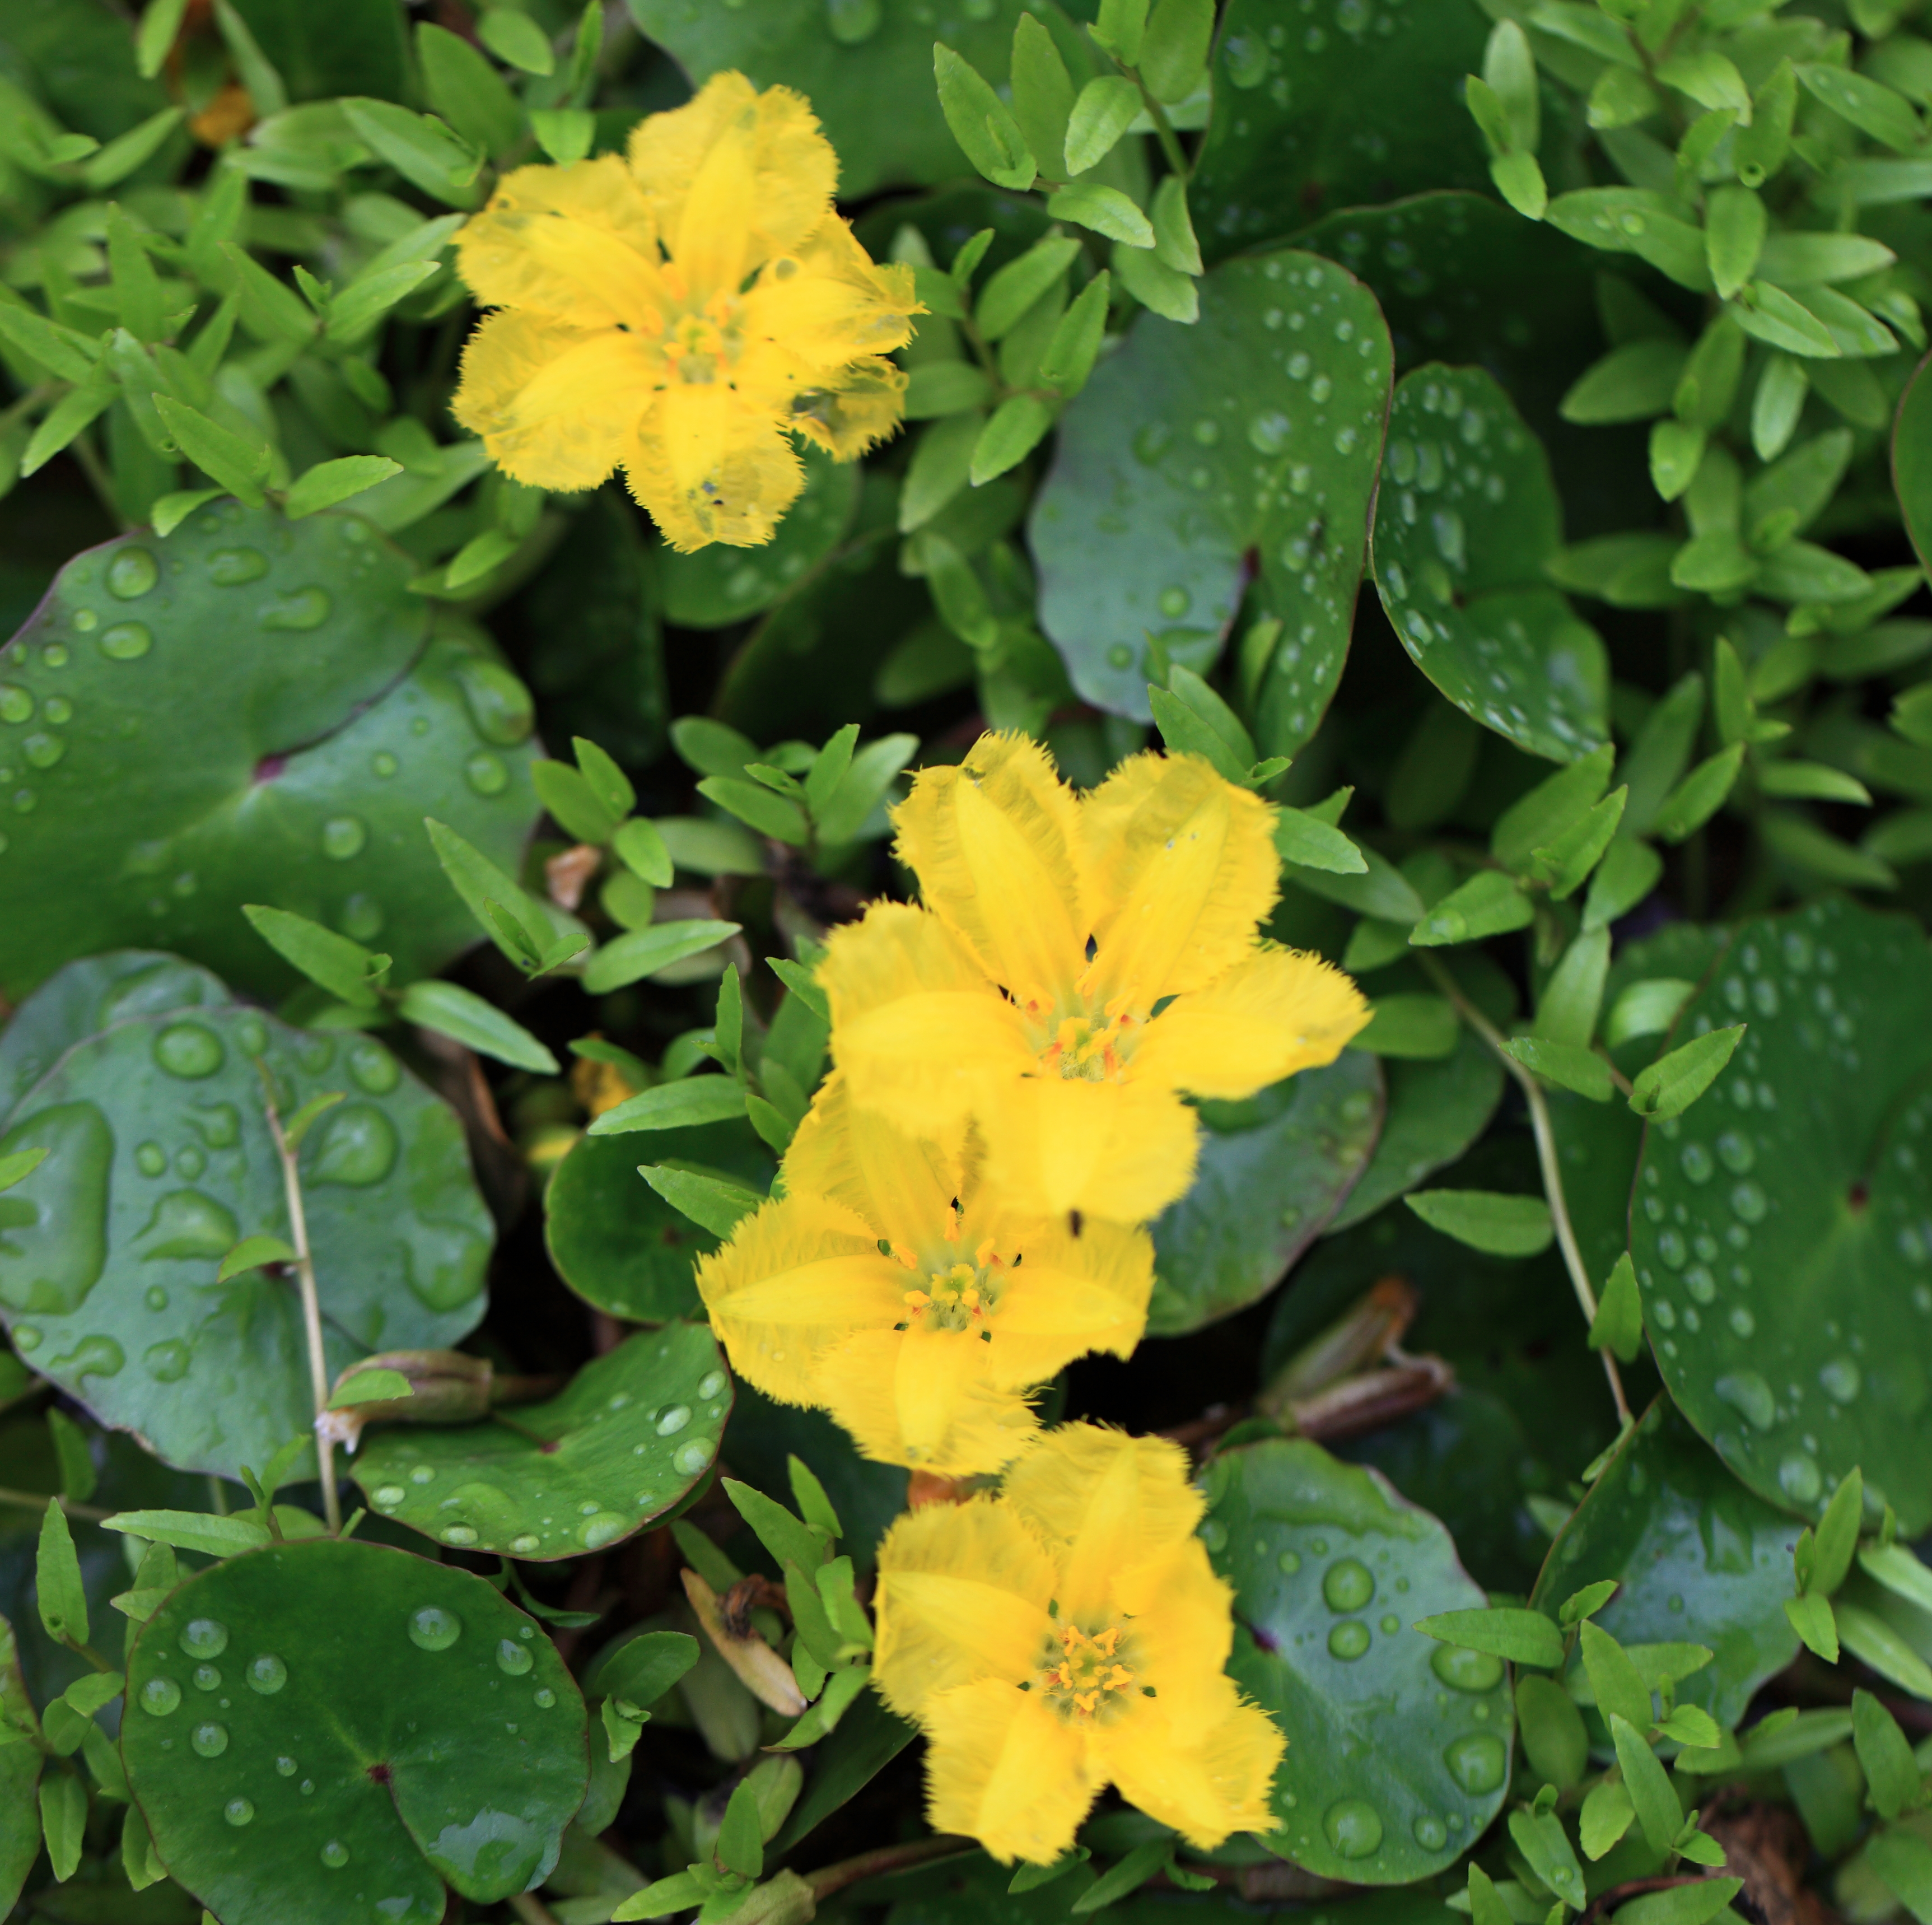
plant, flower, high, shrub, 5d, hires, markii, hi, res, resolution, nymphoides, peltata, gunma, maebashi, gunmaflowerpark, hypericum, fringedwaterlily, yellowfloatingheart, waterfringe, taxonomy binomial nymphoidespeltata, flowering plant, hypericaceae, annual plant, woody plant, land plant, four o clocks